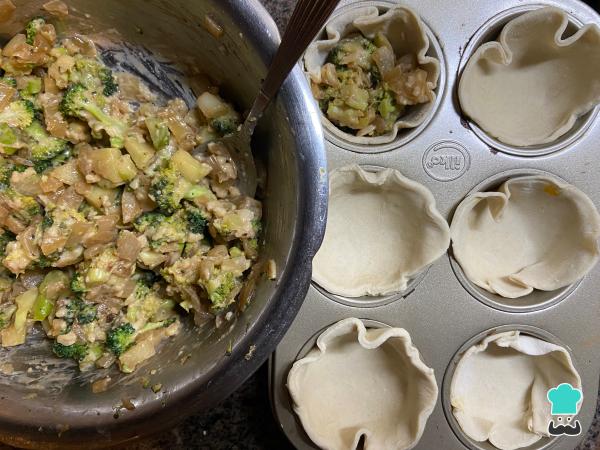
Cuando el relleno esté frío o tibio, rellena tu canastitas y cocínalas en el horno precalentado a 220 °C durante 15 minutos o hasta que la masa esté dorada.